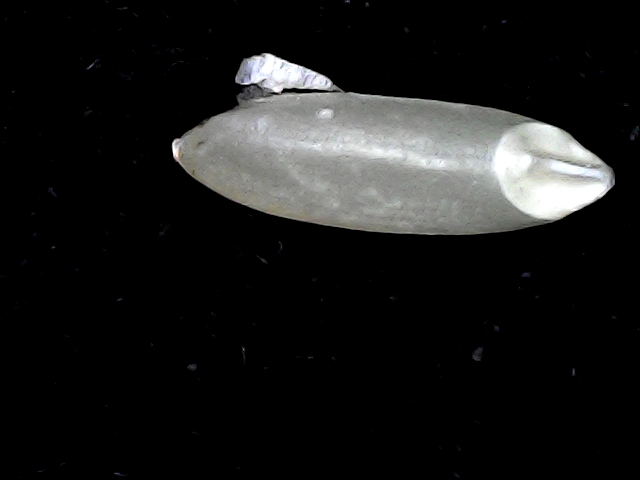
Rice variety: BD39